Port of Sillamäe

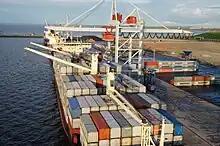
Loading of containers.

The port opened for navigation in 2005, has 15 berths with a total length of 3 km, as well as its own railway station with a total length of railroads more than 30 km. Tracks gauge is 1520 mm.